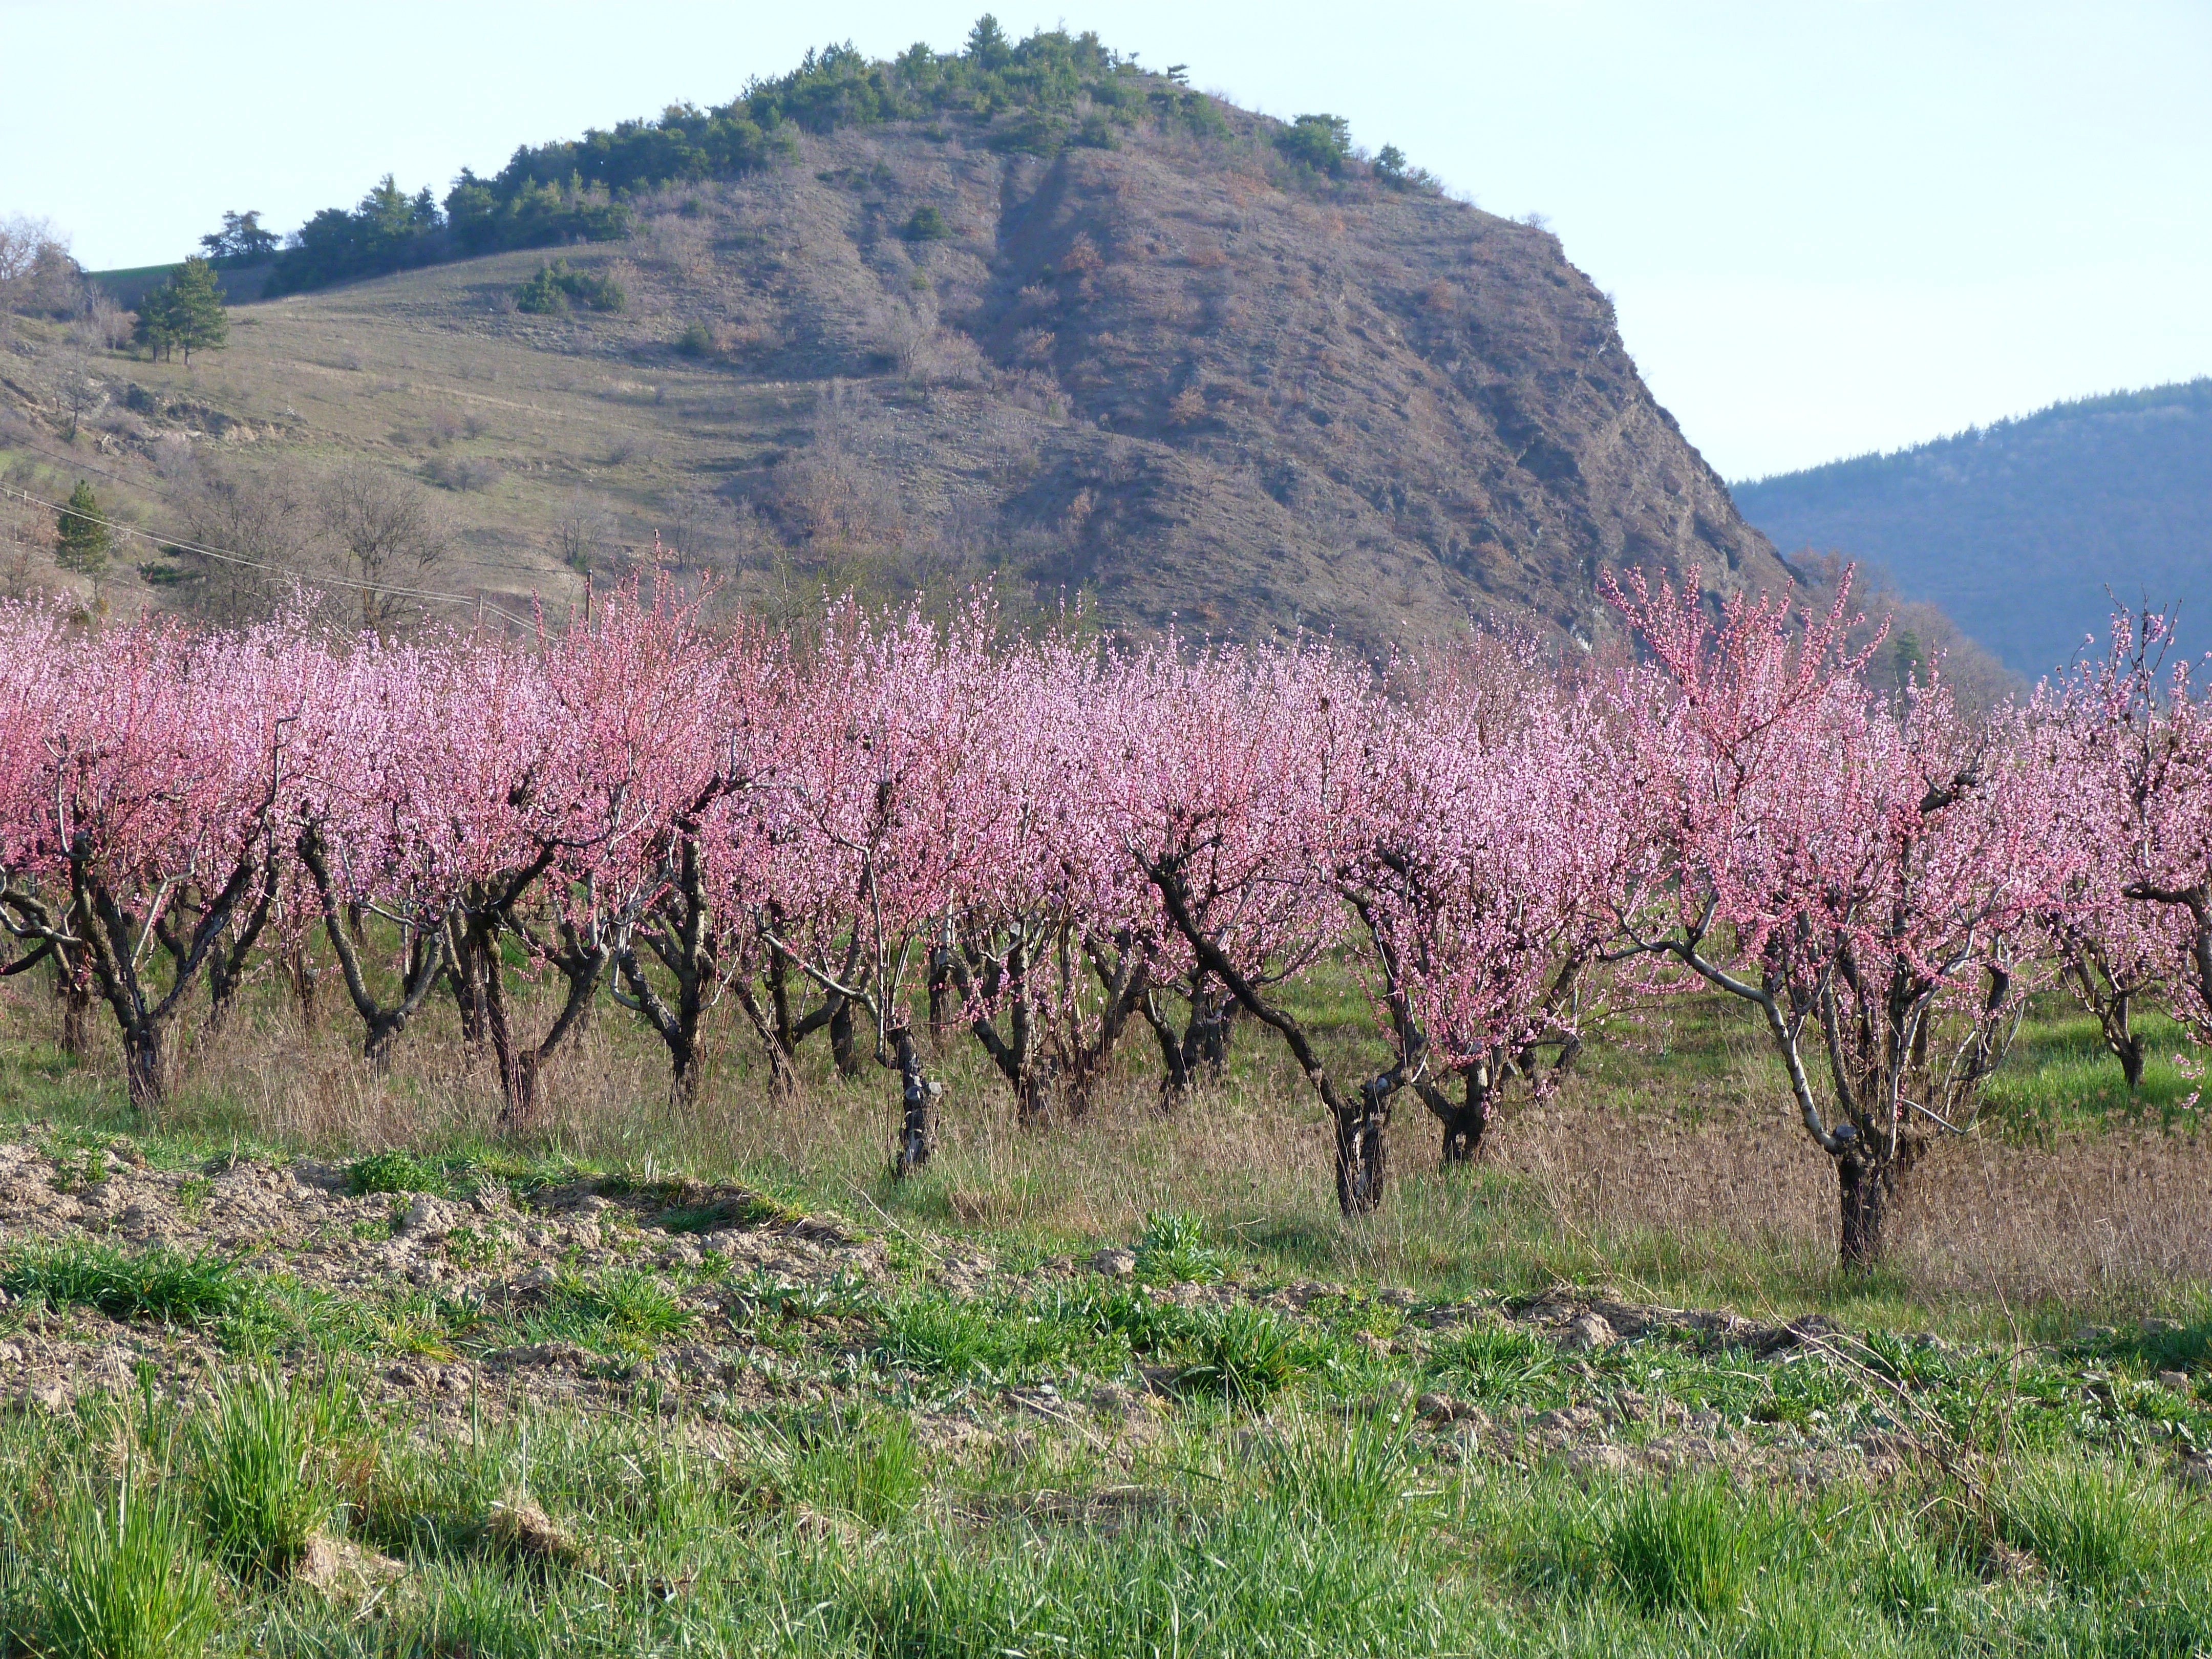
landscape, tree, nature, blossom, plant, field, meadow, flower, orchard, valley, food, spring, produce, agriculture, flora, cherry blossom, wildflower, shrub, plateau, flowering, haute provence, trees pink